Railway stations in Libya

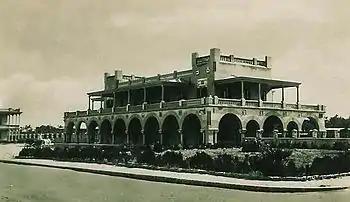
Tripoli Railway Station in 1940

Few railway stations were built in Libya during the 20th century. The ones that were built were by the Italians from the 1920s as part of their colonial administration. Today there are no functioning railway stations active in the country, but new ones are planned, as part of a new railroad system.